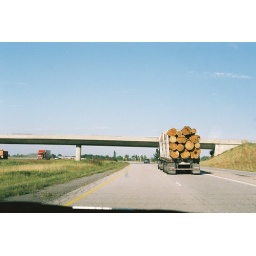
on the road from ottawa to montreal, a bit of the car got in the way.